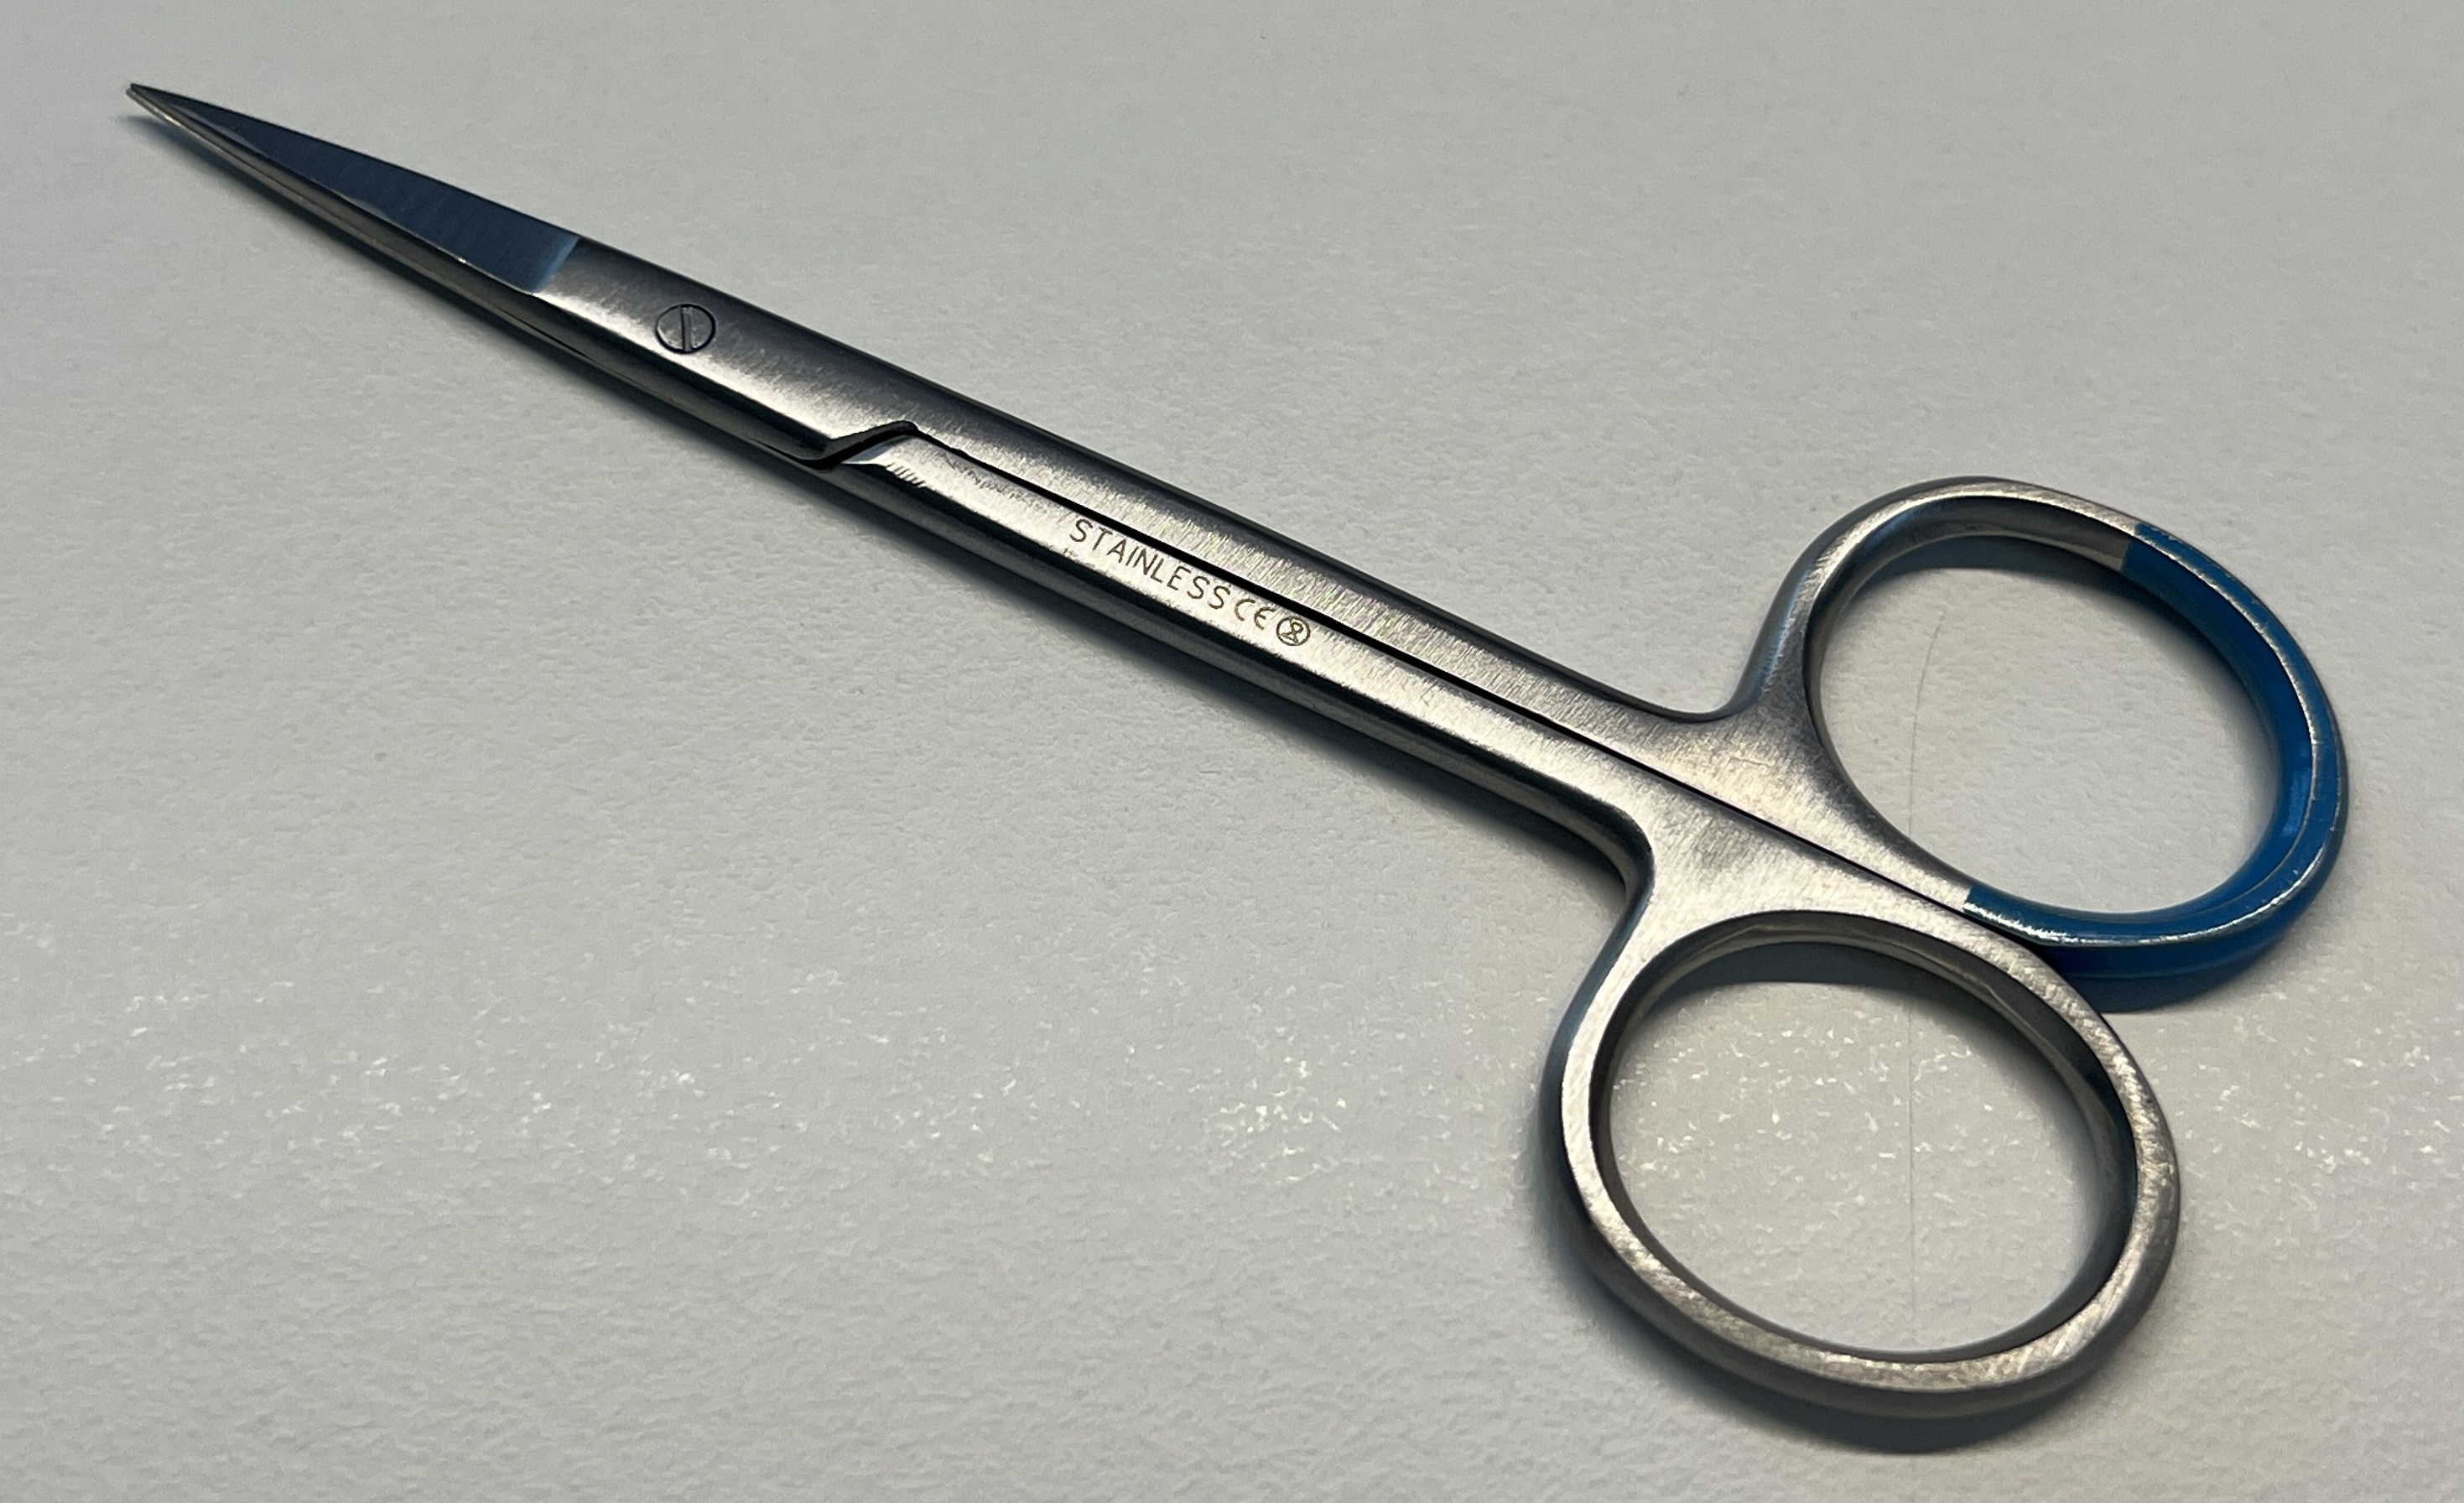
Hinged instrument state: closed